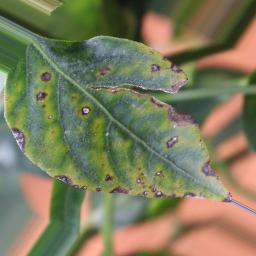
Label: cercospora